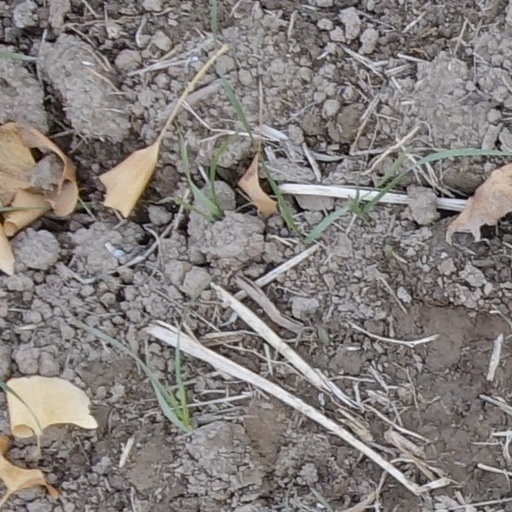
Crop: wheat